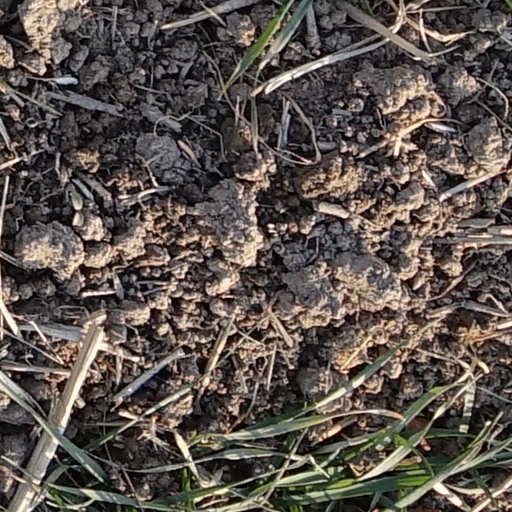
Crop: wheat